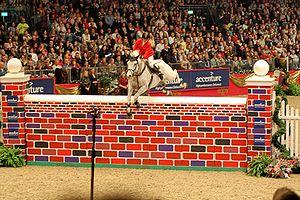
L'Olympia London International Horse Show est l'une des plus grosses compétitions équestres britanniques. Les meilleurs cavaliers de saut d'obstacles du monde s'y retrouvent chaque année.
Ellen Whitaker, née le 5 mars 1986, est une cavalière de saut d'obstacles britannique, classée 7ᵉ par la British Show Jumping Association de mai 2005 à avril 2006. Elle est la fille du cavalier Steven Whitaker, et la nièce des cavaliers John Whitaker et Michael Whitaker. Elle vit à Barnsley, dans le Yorkshire du Sud. Elle a été fiancée à l'acteur Henry Cavill mais ils ont rompu après un an de fiançailles.
La puissance est une épreuve du concours de saut d'obstacles, consistant à franchir un obstacle très lourd, généralement composé de barres de bois ou de fausses briques évoquant un mur, dont la hauteur augmente à chaque passage. Le vainqueur est celui qui passe l'obstacle le plus haut. Les obstacles de puissance les plus hauts atteignent 2,10 m. L'épreuve de puissance est l'équivalent, pour les chevaux, de l'épreuve du saut en hauteur pour les humains.
L'histoire de l'équitation de saut d'obstacles débute au XIXᵉ siècle. En effet, avant cette période, l'équitation n'était utilisée que pour la guerre, d'un point de vue strictement militaire. À partir de ce siècle, l'équitation a changé progressivement de statut, évoluant vers une activité sportive et de loisir.